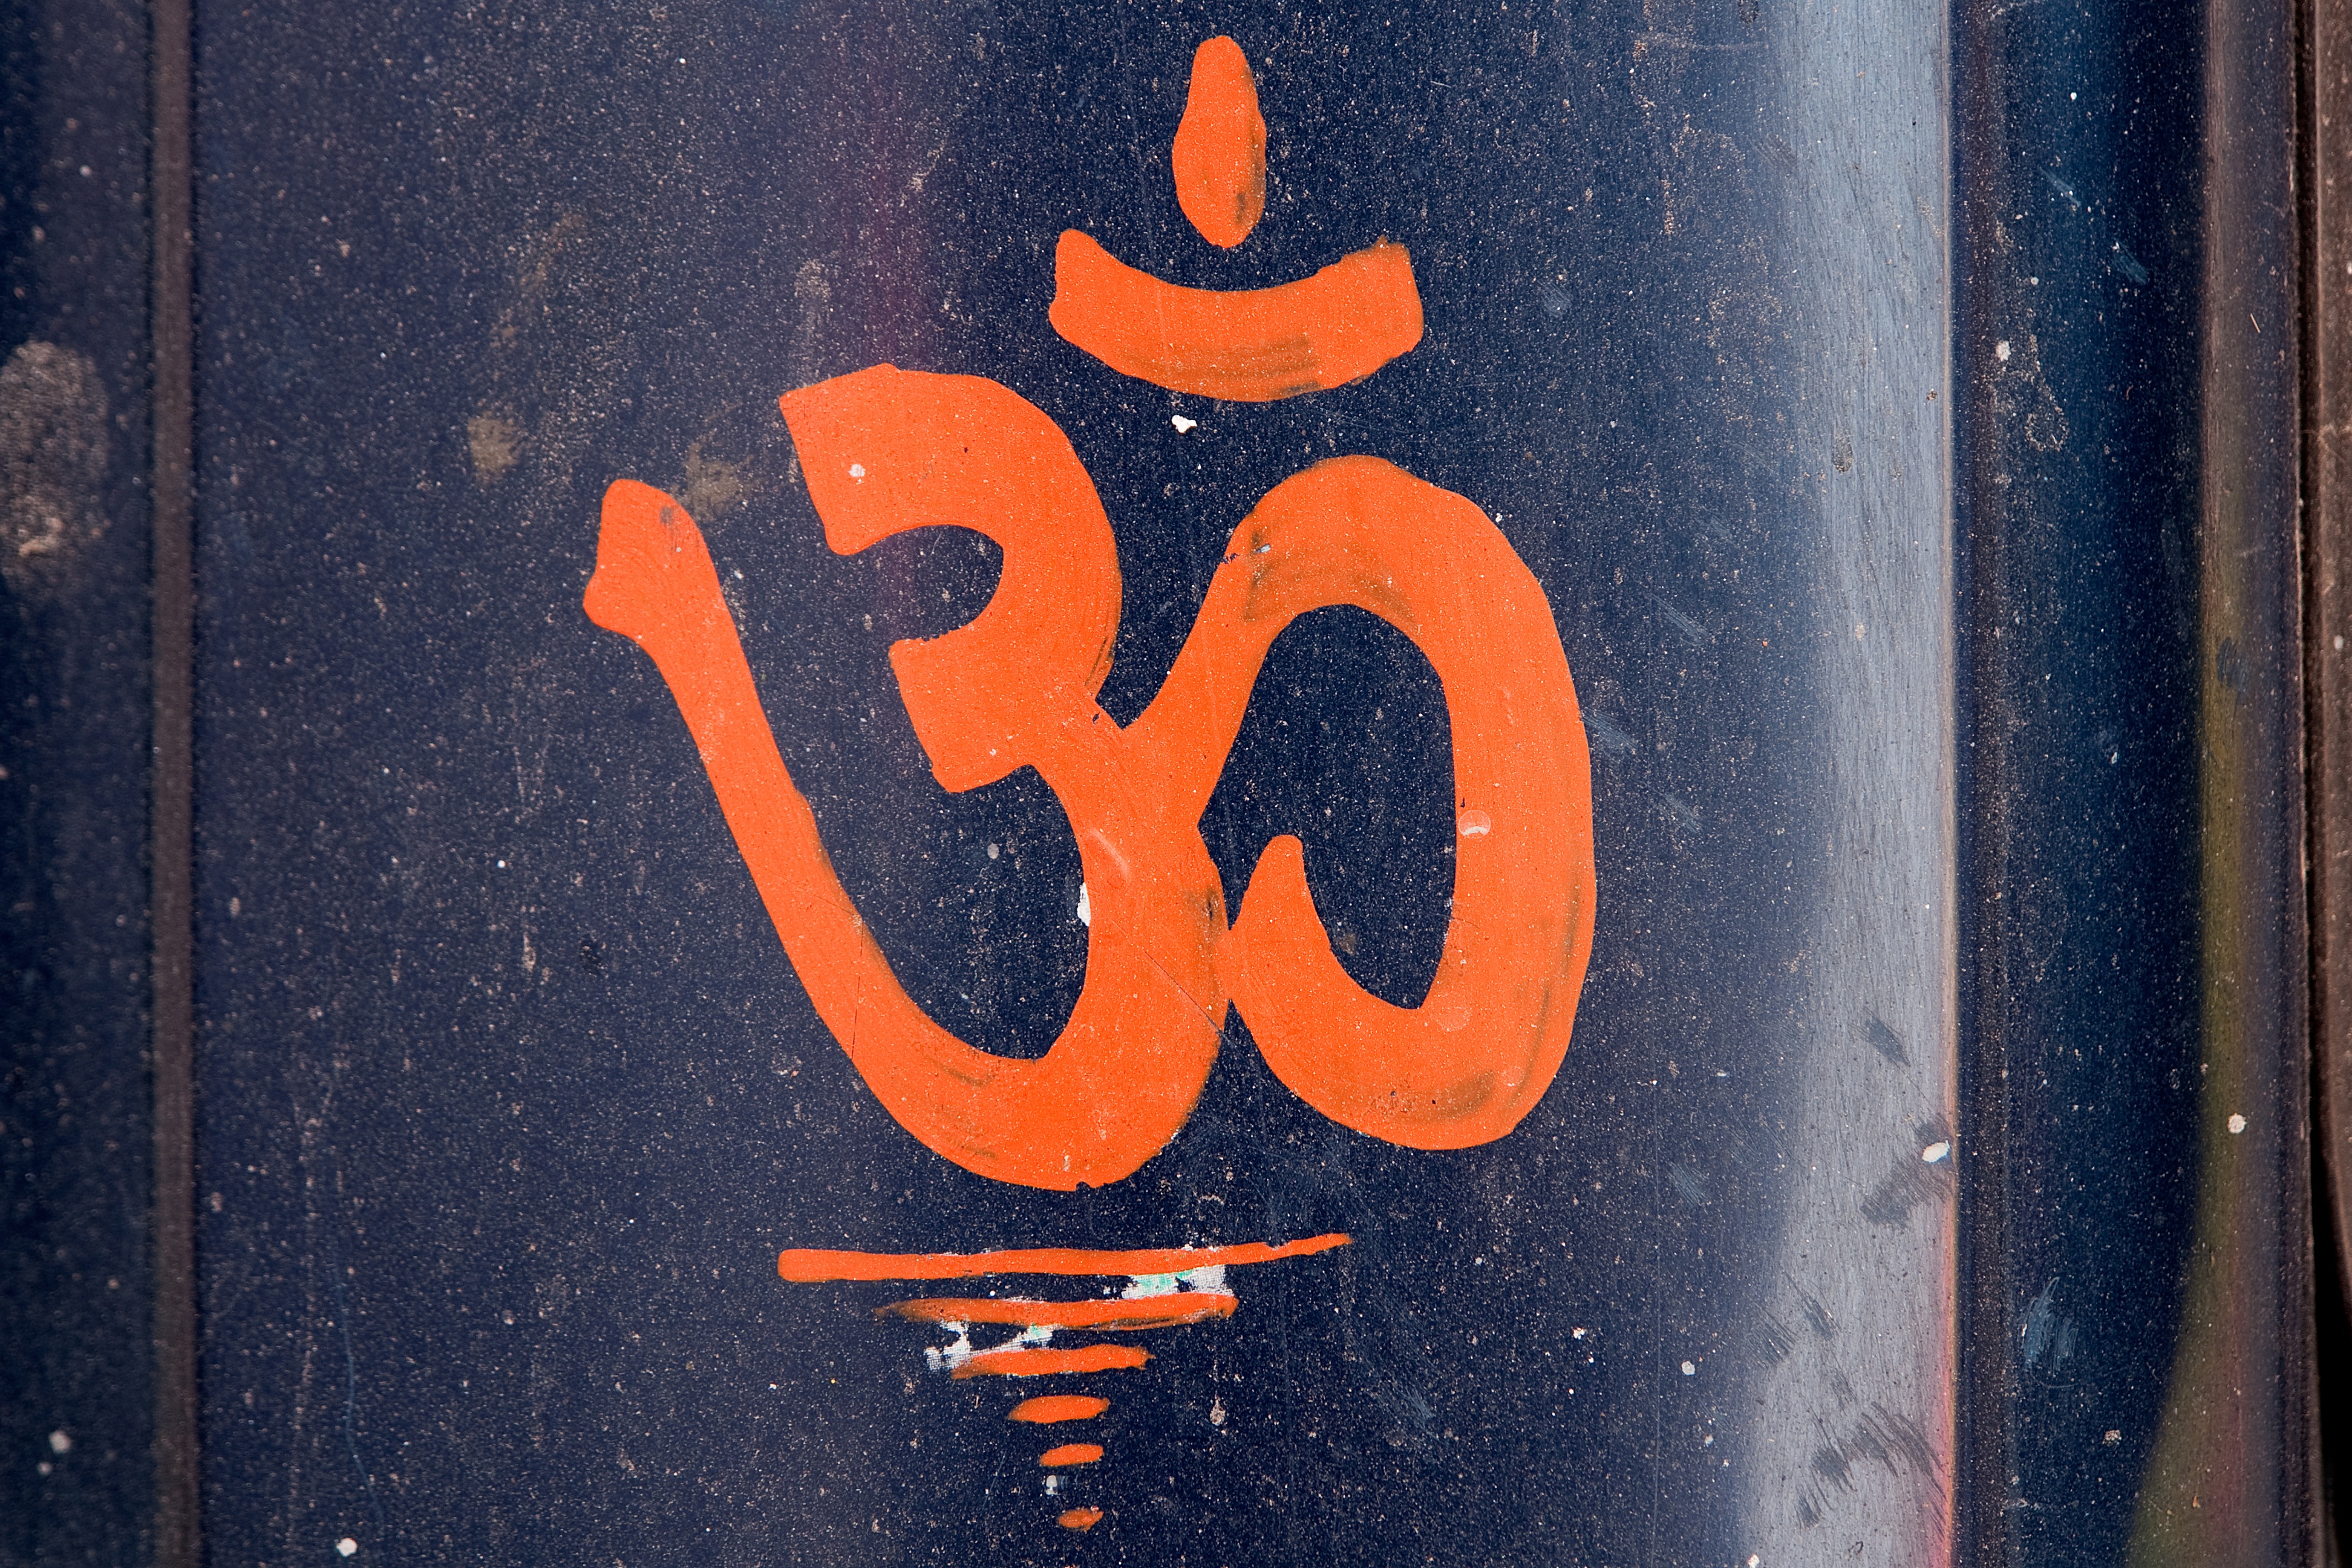
number, sign, symbol, color, peace, religion, asia, blue, black, graffiti, spiritual, pray, energy, font, art, meditation, aura, faith, yoga, culture, poster, om, india, eastern, shape, cultural, harmony, mantra, spirituality, hinduism, aum